Louis II, Count Palatine of Zweibrücken

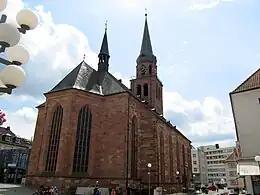
Alexanderskirche, burial place of Louis II

Louis II died on 3 December 1532 and was buried in the crypt of Alexanderskirche (a church named for his father, who funded the original construction) in Zweibrücken.